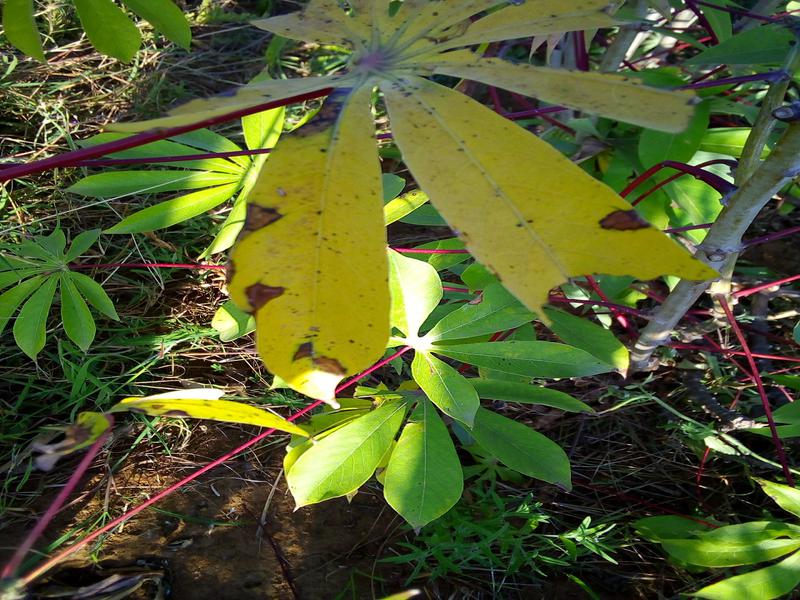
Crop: cassava
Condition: bacterial_blight